Mohamed Hussein Ali

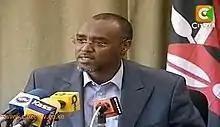

Mohamed Hussein Ali is a Kenyan politician. He belongs to the Orange Democratic Movement and was elected to represent the Mandera East Constituency in the National Assembly of Kenya since the 2007 Kenyan parliamentary election.